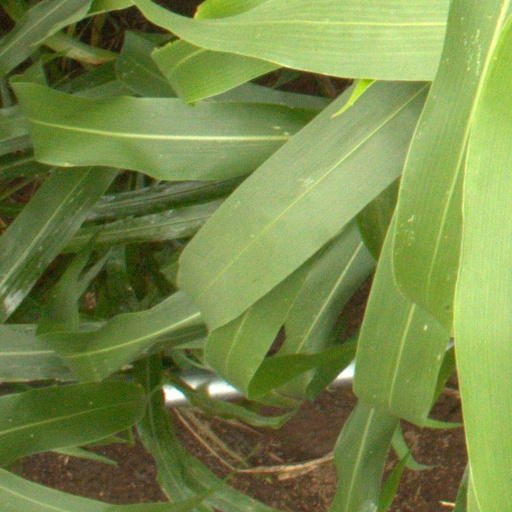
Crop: sorghum